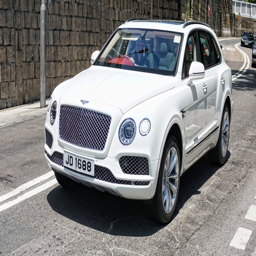
suv with an incredibly lucky number plate - go here for all of my images